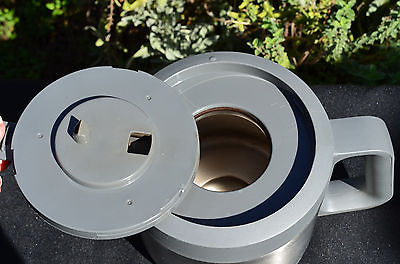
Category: coffee maker